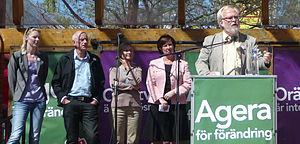
Mona Ingeborg Sahlin, née Andersson, est une femme politique suédoise née le 9 mars 1957 à Sollefteå. Elle fut présidente du Parti social-démocrate de 2007 à 2011.